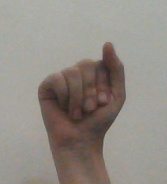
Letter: saad